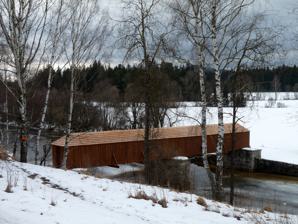
Building: Lenora wooden bridge
Country: Czechia
Year built: 1870
Bridge in Lenora Rechle u Lenory Lenora wooden bridge View from the road Coordinates 48°55′20″N 13°48′23″E / 48.9222°N 13.8065°E / 48.9222; 13.8065 ( Rechle u Lenory ) Crosses Teplá Vltava Locale Lenora Official name Rechle u Lenory Characteristics Design 3 pylons Total length 27.77 metres (91.1 ft) Width 1.8 metres (5.9 ft) Height 3 metres (9.8 ft) History Opened 1870 Location Lenora wooden bridge ( Local name in Czech: Rechle) is a wooden footbridge with hip roof over the Teplá Vltava river in Lenora in the South Bohemian Region of the Czech Republic . The main purpose of the bridge was holding the floating wood. It served its function until the middle of the last century. The structure is located next to road I / 39 in the Volary direction. The structure was declared a national cultural monument in 1958. History The covered wooden footbridge was built in 1870 and was used for the retention, counting, rectification and discharge of timber floating down the Vltava river from the Bohemian Forest , namely from the Boubín area, to the paper mills in Loučovice and Větřní . The Czech name Rechle comes from the German word "der Rechen" which means "rake". And that describes what the function of the bridge used to be. There were openings in the floor of the bridge where beams were inserted into the river, and they were used similar to rakes for retaining the wood during low water. The logs were released when water level has risen again. The bridge carried on this function until the Lipno dam was built in 1959 an timber was not flown down the river anymore. An overall repair of the bridge was carried out in 1985 on the initiative of the Lenora municipality. Although it survived the 2002 floods unscathed, it had to be renovated in 2014. More than three million crowns were raised from the European Union for the repair. Description The wooden structure is 25 meters long and 1.8 meters wide. The bridge deck lies on three stone pillars at a height of about 3 meters above the water. The building is covered with a hipped roof and is accessed from the south side by wooden stairs. Recognition There are nineteen covered wooden bridges in the Czech Republic, of which only two were used when floating wood - one is in Lenora and the other is in Český Krumlov . The Lenora bridge is an authentically preserved example of a technical structure, which proves the constructional qualities of the 19th century builders, it was declared a cultural monument in 1958. The footbridge uniqueness was recognized by the Czech National Bank when it issued a commemorative 5000 CZK gold coin in 2013 depicting the "Rechle". References